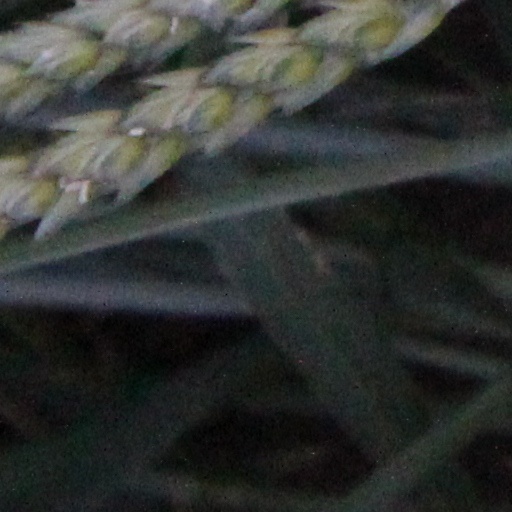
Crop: wheat